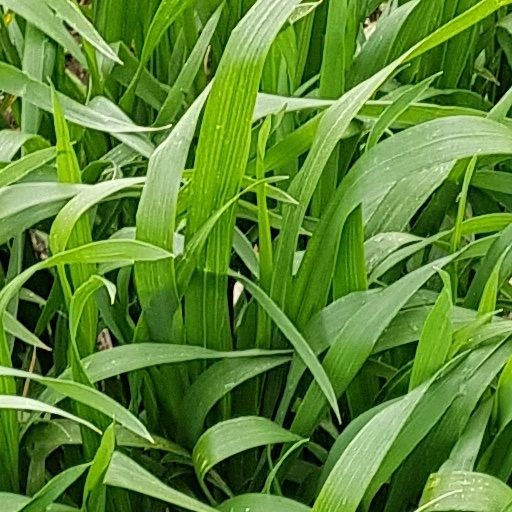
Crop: wheat